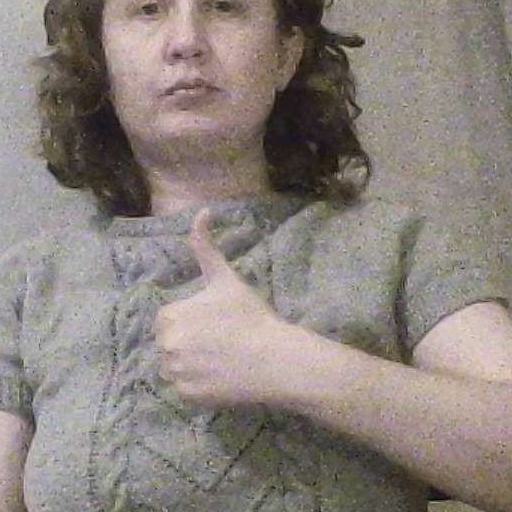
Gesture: like